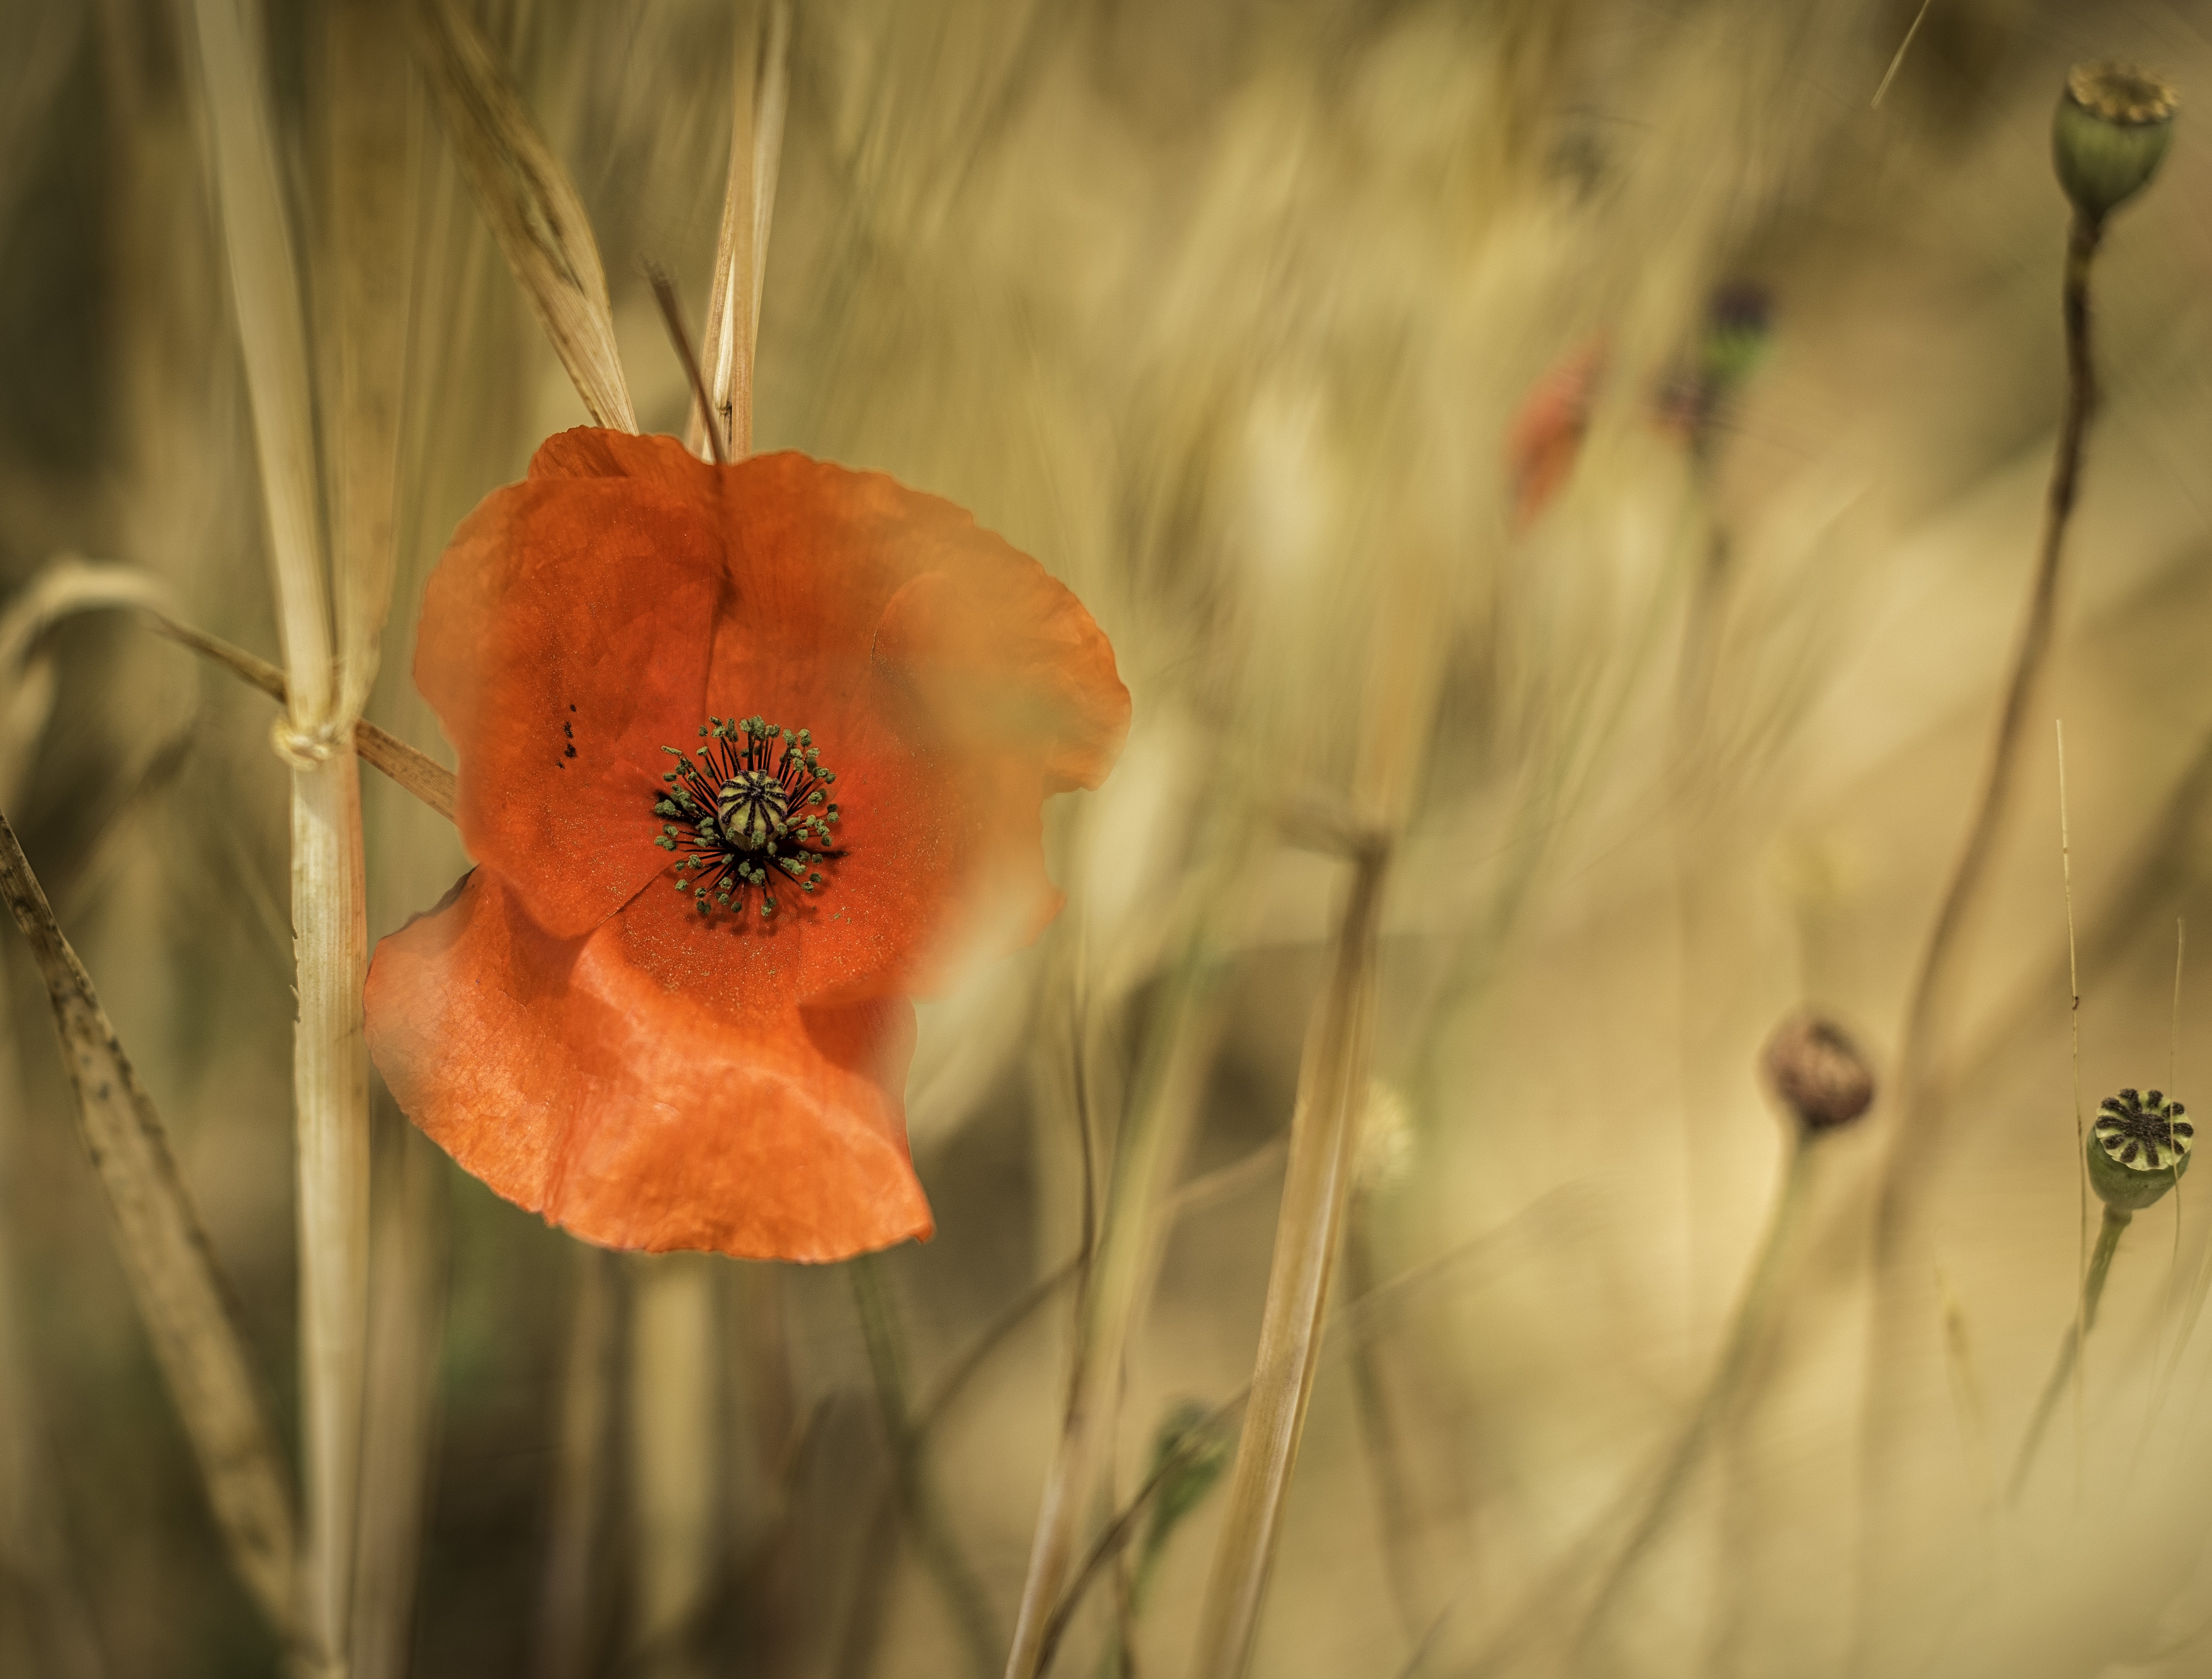
nature, blossom, plant, photography, sunlight, leaf, flower, petal, bloom, macro, autumn, botany, flora, wildflower, close up, petals, poppy, coquelicot, macro photography, flowering plant, hd wallpaper, grass family, plant stem, land plant, poppy family